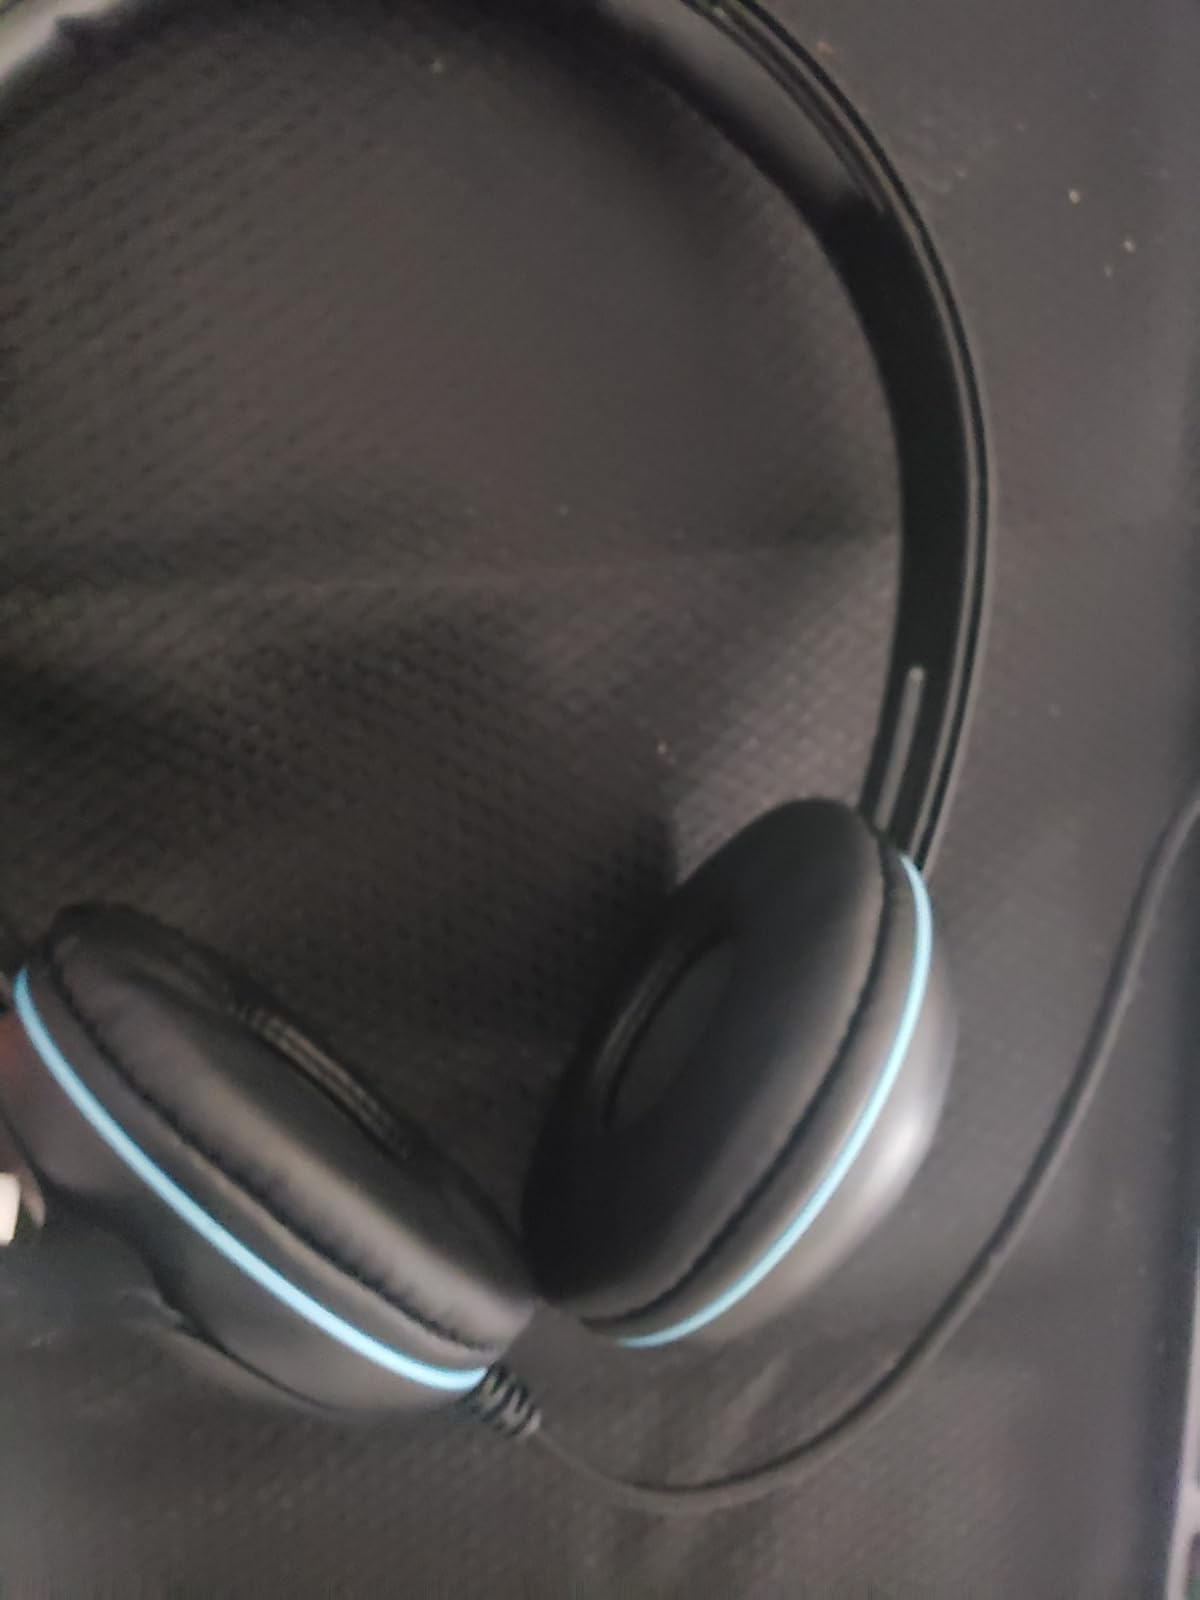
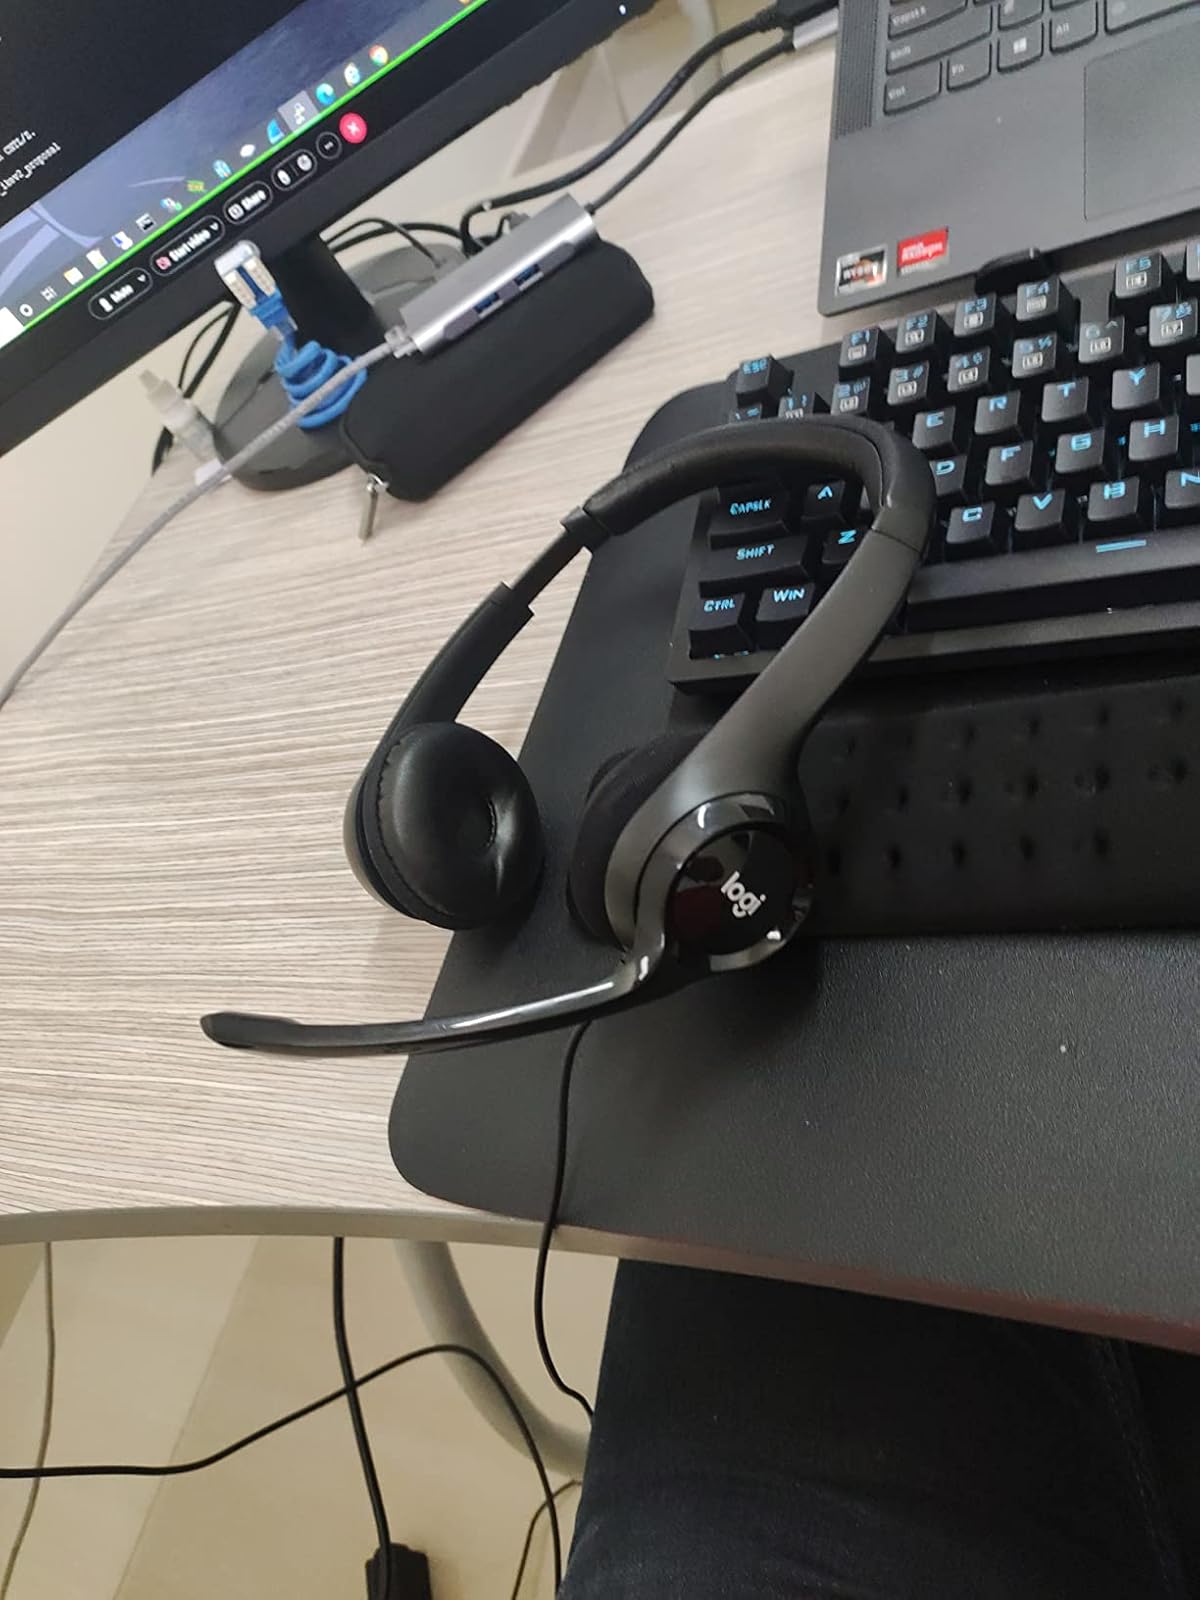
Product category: headphones
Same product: no